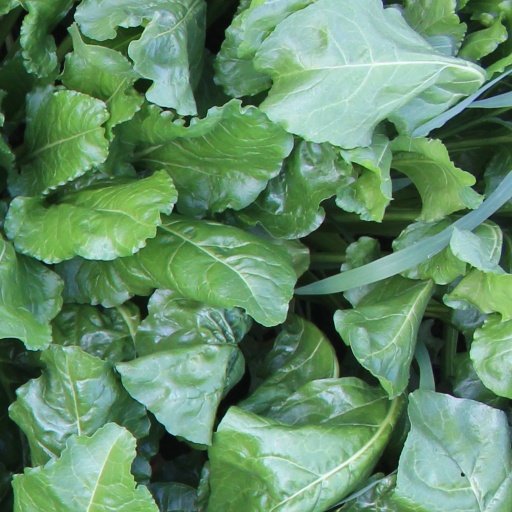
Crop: sugar beet